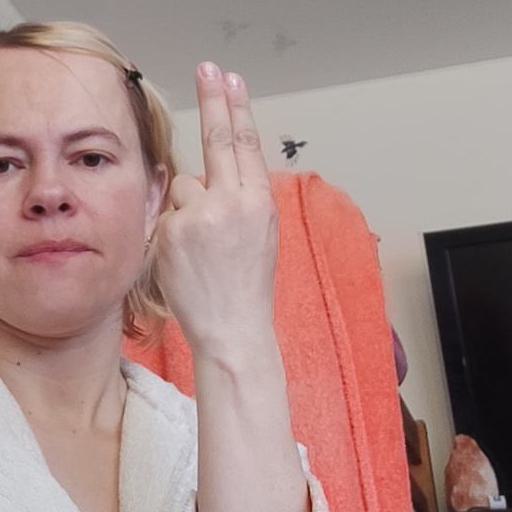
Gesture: two_up_inverted